301 Howard Street

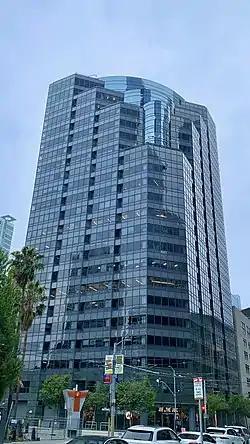
In July 2021

301 Howard Street is a twenty-three-floor, skyscraper in San Francisco, California, completed in 1988.